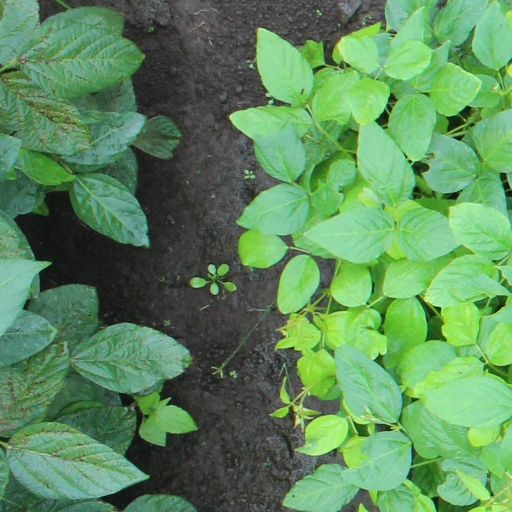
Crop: soybean